Red Cliff (film)

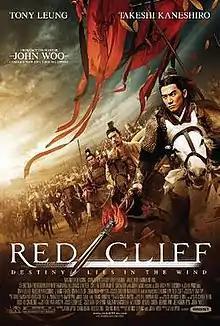
American poster for the edited release

Red Cliff or Chibi is a 2008–2009 internationally co-produced epic war film produced and directed by John Woo. The film is based on the Battle of Red Cliffs (208–209 AD) and the events at the end of the Han dynasty and immediately prior to the Three Kingdoms period in Imperial China. The film was Woo’s first major film since 2003’s "Paycheck" and his first Chinese-language feature film since 1992’s "Hard Boiled". The film stars Tony Leung Chiu-wai, with a supporting cast of Takeshi Kaneshiro, Zhang Fengyi, Chang Chen, Zhao Wei, Hu Jun, and Lin Chi-ling.